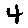
Label: 4